Christianity in Houston

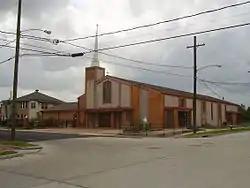
Our Mother of Mercy Catholic Church in the Fifth Ward

In 1910 there were no Mexican Catholic churches in Houston. Some Mexicans were excluded from attending English-speaking Catholic churches. Mexicans who did attend found themselves discriminated against. In 1911 the Roman Catholic Diocese of Galveston brought the Oblates of Mary Immaculate, a series of priests intended to minister to the Mexican population of Houston. In 1912 Our Lady of Guadalupe Catholic Church, the first Mexican Catholic church, opened. Due to an increase in demand in Catholic services, oblates established missions in various Mexican-American neighborhoods. The Roman Catholic Church established Our Lady of Guadalupe so that white people accustomed to segregation of races would not be offended by the presence of Mexican people in their churches. The second Mexican Catholic church, Immaculate Heart of Mary Catholic Church, opened in the 1920s. It originated as an oblate mission in Magnolia Park, on the second floor of the residence of Emilio Aranda. A permanent two-story building, funded by the community, opened in 1926.